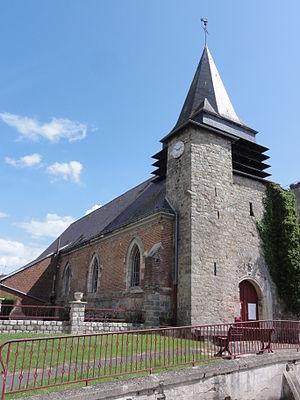
Ognes est une commune française située dans le département de l'Aisne, en région Hauts-de-France.